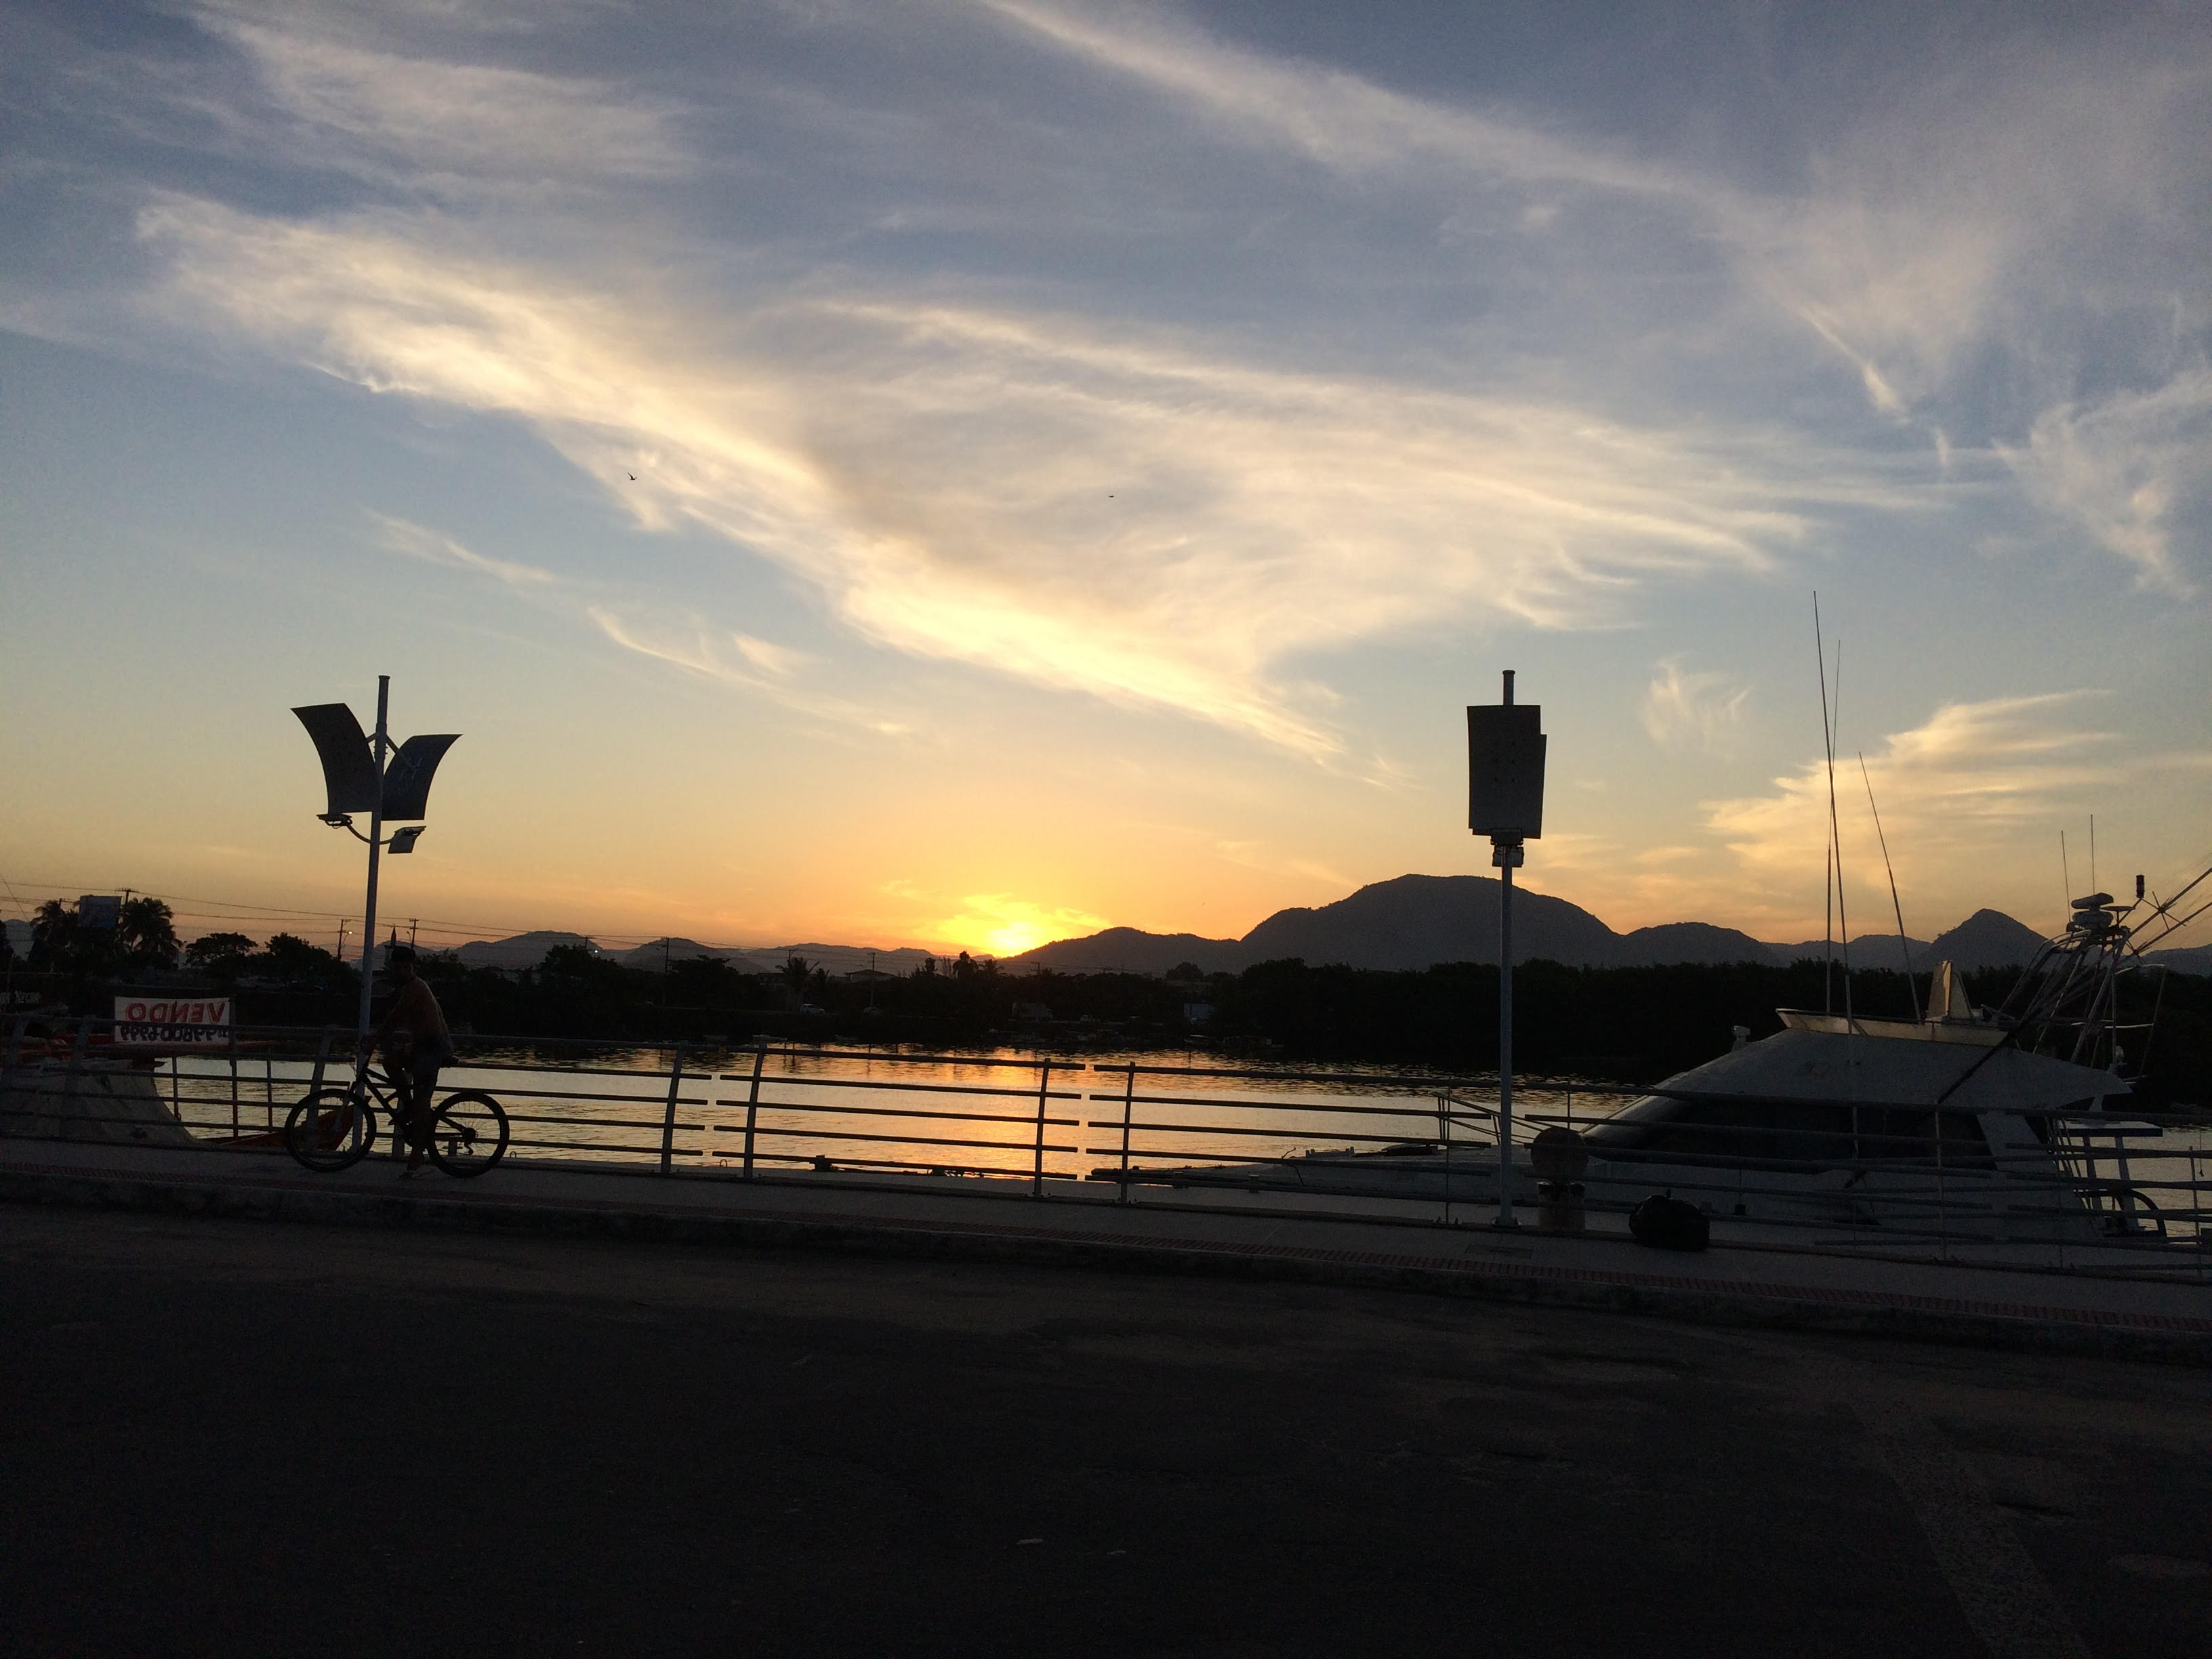
natureza, nuvem, guarapari, barco, noitecer, Escunas, sky, cloud, sunset, horizon, morning, afterglow, evening, sunrise, ocean, mountain, iron, atmosphere, dusk, sunlight, meteorological phenomenon, city, night, metal, sea, sun, road